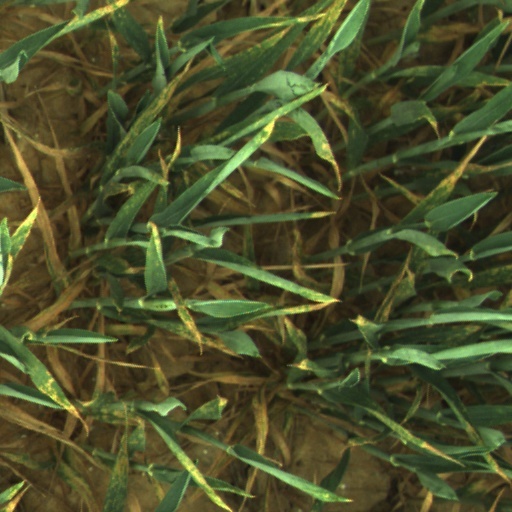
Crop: wheat